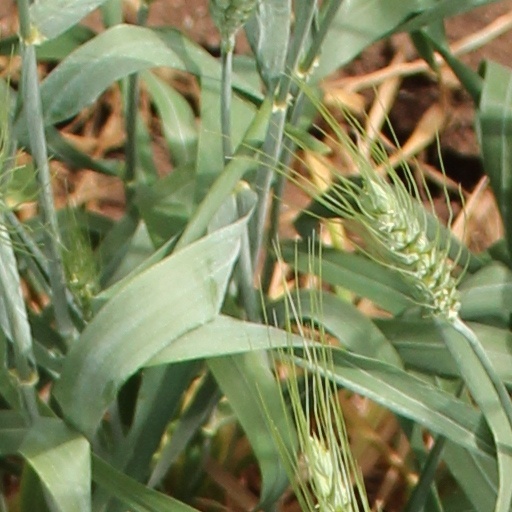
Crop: wheat